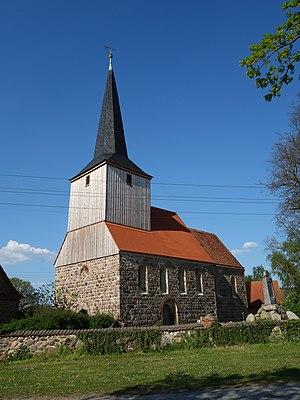
Vue du sud-ouest de l'église de Gantikow, ville de Kyritz, arrondissement Prignitz-de-l'Est-Ruppin, état fédéral de Brandebourg, Allemagne Object location52°